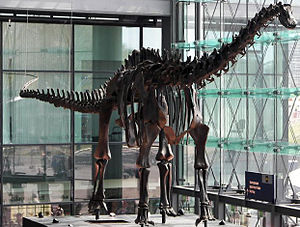
Diplodocus
D. carnegii skelet fra Museum für Naturkunde,